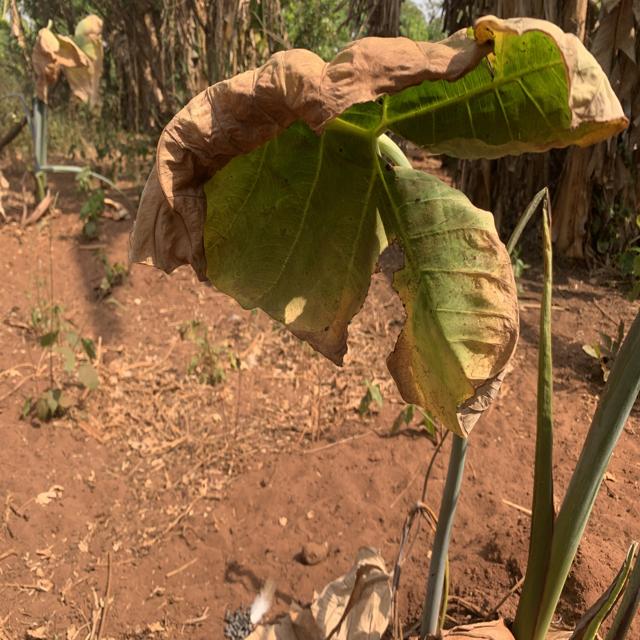
Label: Mid_Blight